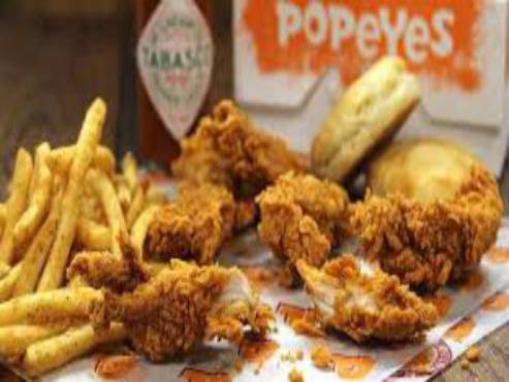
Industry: Food